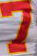
Number: 7